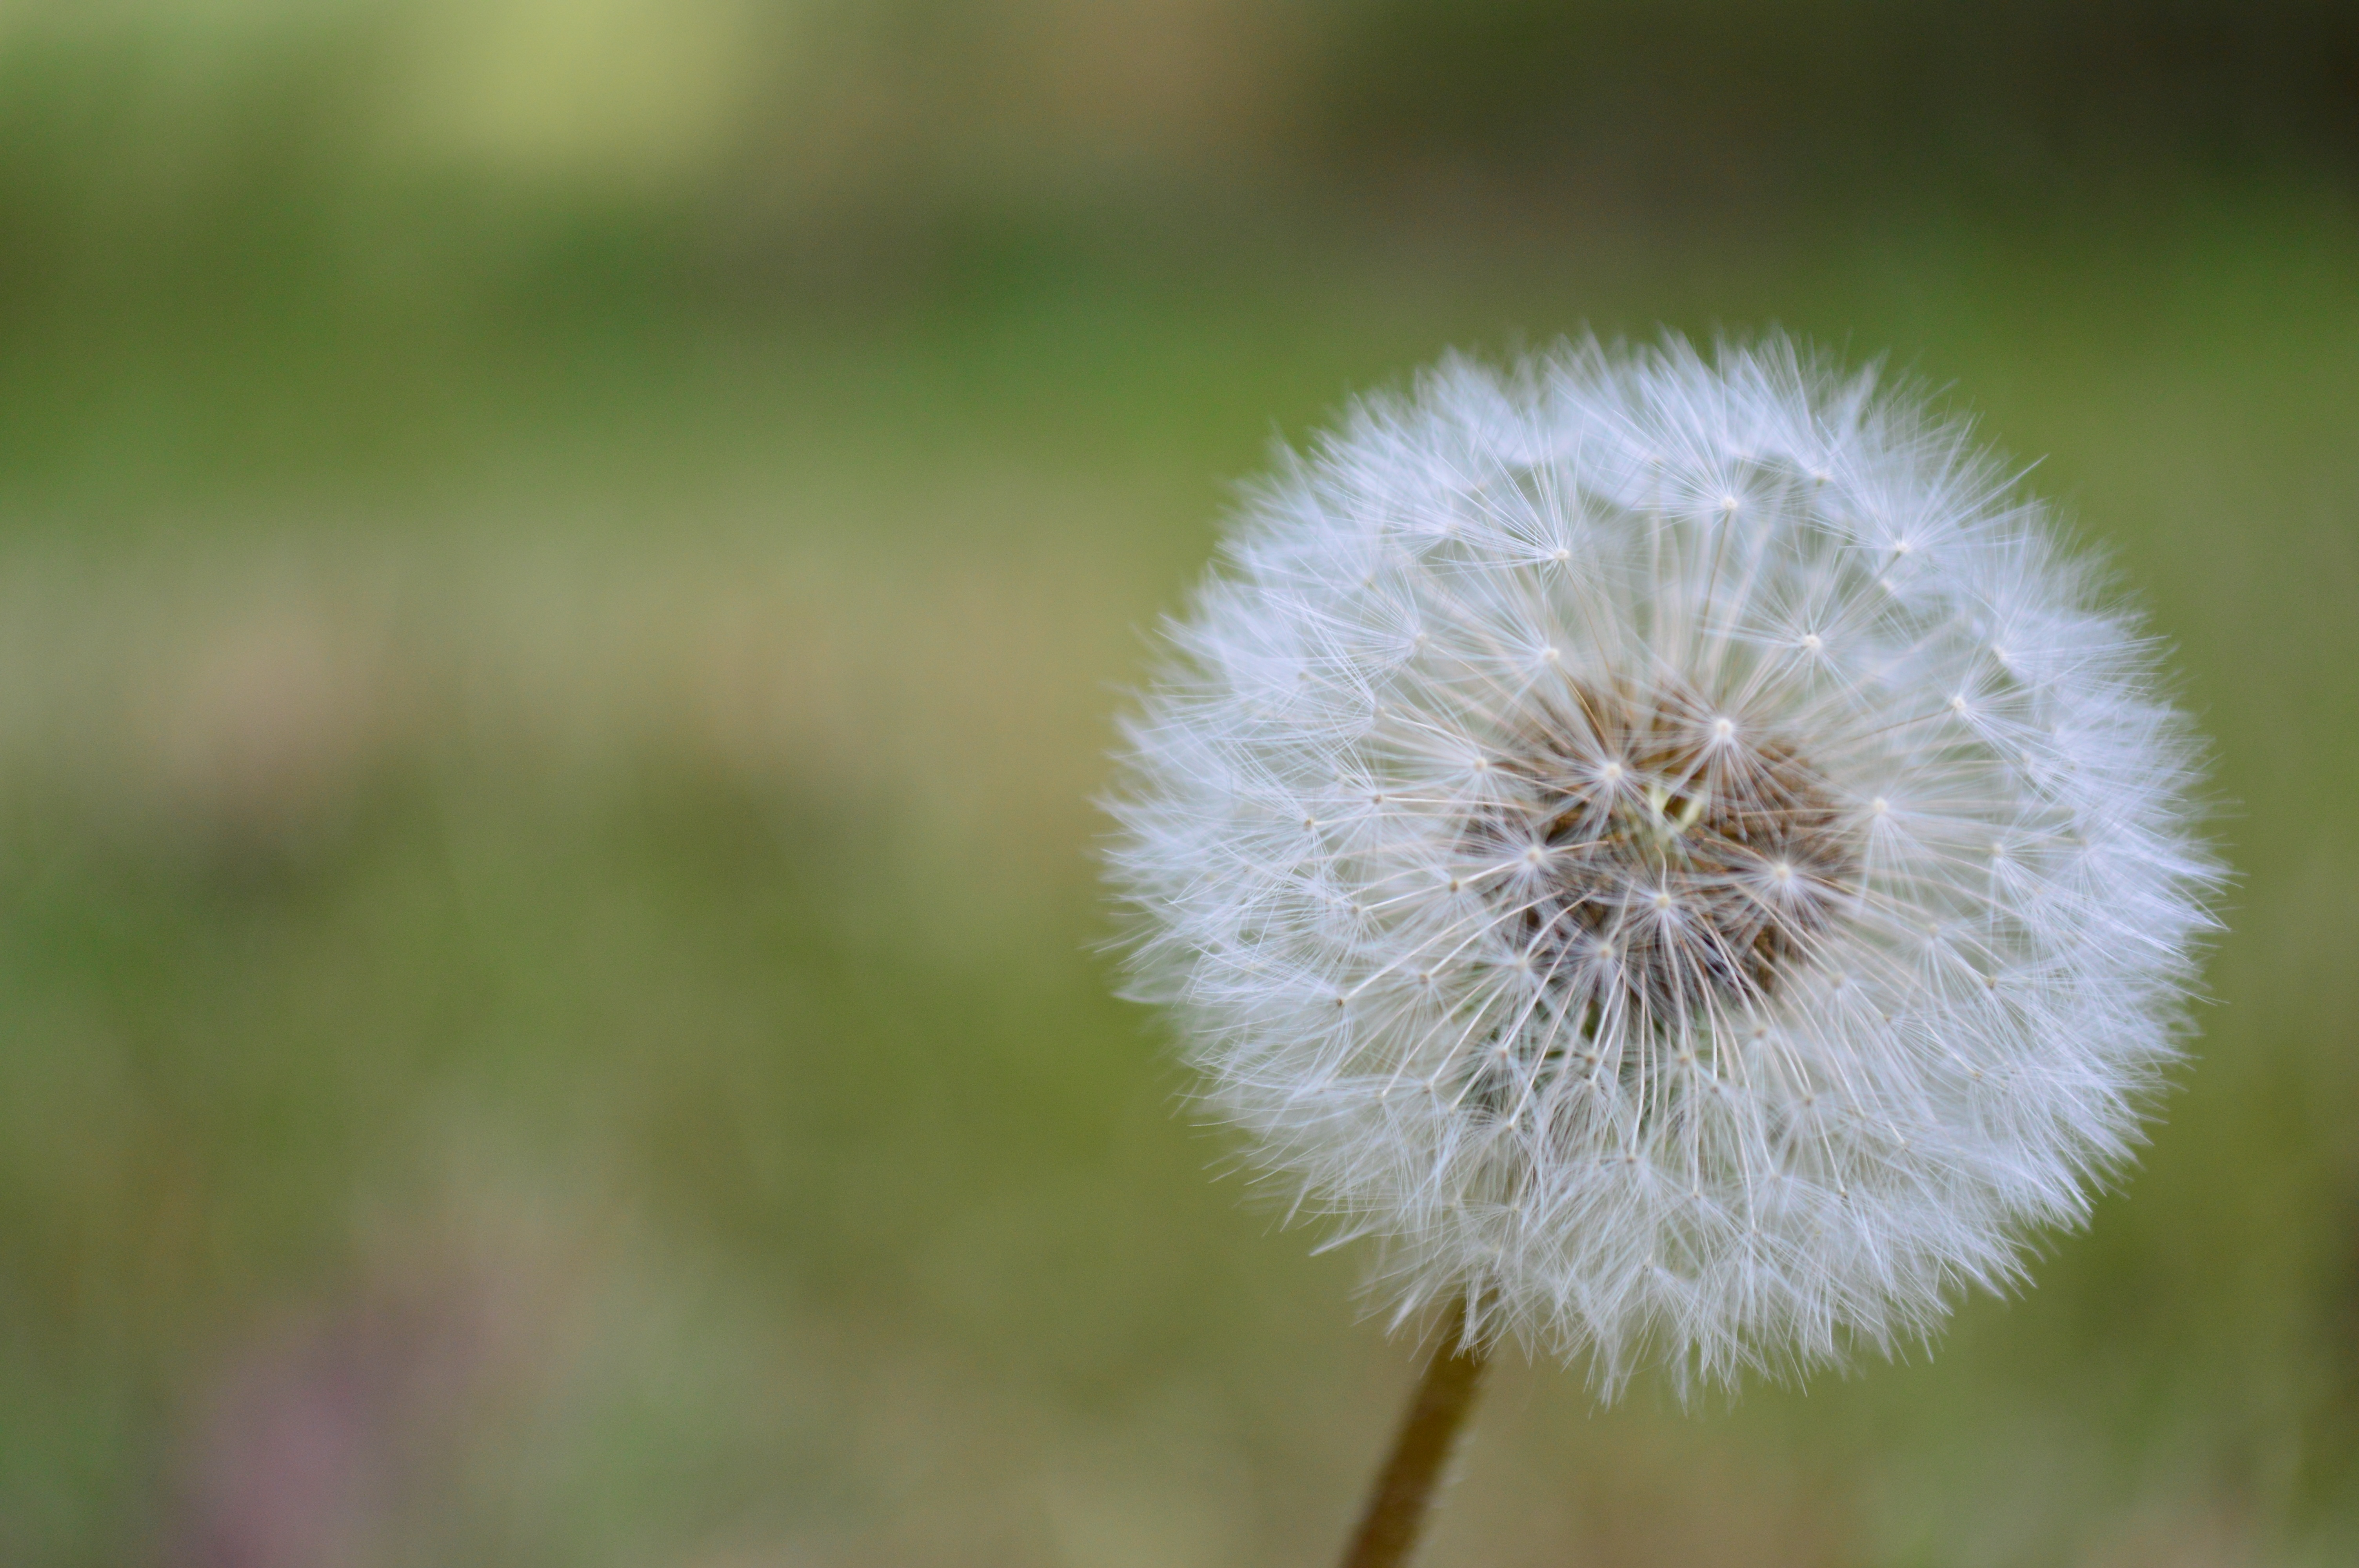
nature, grass, plant, field, photography, meadow, dandelion, prairie, flower, petal, spring, botany, flora, wildflower, weed, close up, macro photography, flowering plant, daisy family, plant stem, land plant